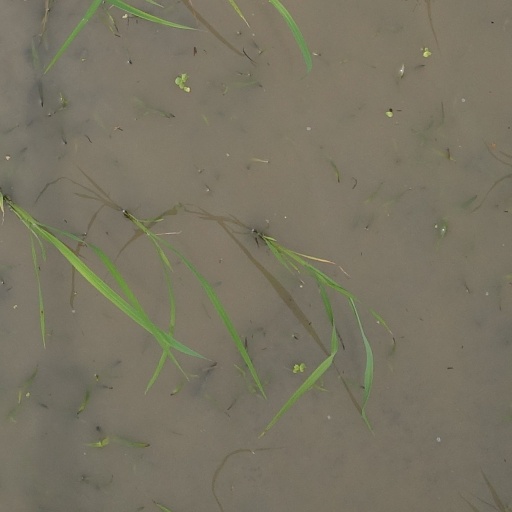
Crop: rice